Klaus Ampler

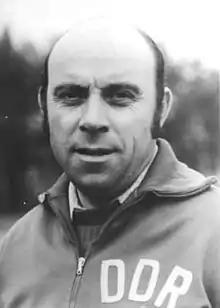
Klaus Ampler in 1977

Klaus Ampler (15 November 1940 – 6 May 2016) was a German cyclist. His sporting career began with SC DHfK Leipzig. He competed for East Germany in the team time trial at the 1968 Summer Olympics. He won the peace race in 1963. He won the DDR Rundfahrt in 1962 and 1963. Ampler died at a nursing home in Leipzig on 6 May 2016 at the age of 75. He was the father of Uwe Ampler, who became a professional cyclist and was coached by his father in the 1980s.